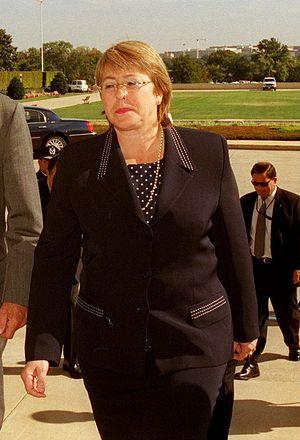
Cette liste de dirigeantes politiques recense toutes les femmes qui ont été un jour présidente, Première ministre, présidente d'assemblée parlementaire ou ayant eu rang de chef d'État, depuis la fin de la Seconde Guerre mondiale.